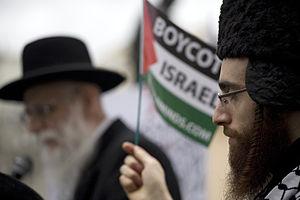
Boycott, désinvestissement et sanctions est une campagne qui vise au boycott d'Israël. La campagne promeut les boycotts économiques, académiques, culturels et politiques contre Israël, ses citoyens et d'autres cibles.